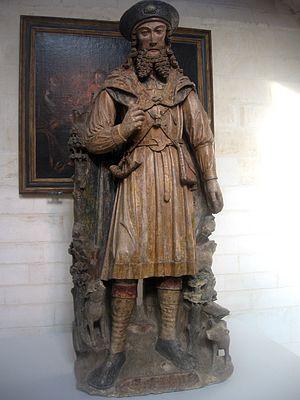
Exposition ""Le Beau XVIe siècle"". Saint Juvin Vers 1510-1520 Statue, calcaire polychromé Saint Juvin (Ardennes) - Classé monument historique le 08.05.1939"
Saint Juvin est un saint du Xᵉ siècle, fêté dans le diocèse de Reims.
L'église Saint-Juvin est une église fortifiée du XVIIᵉ siècle située à Saint-Juvin, en France. L'absence de clochers et la forme relativement massive contribuent à donner à cet édifice une allure de bâtisse militaire. Bâti en une dizaine d'années, il est d'un style très homogène.